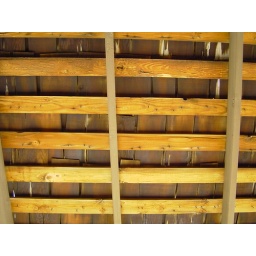
A wooden roof covering one of the porches in Goldfield, NV.